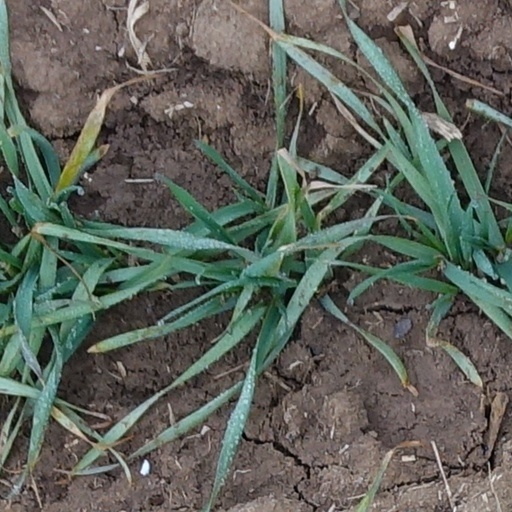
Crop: wheat